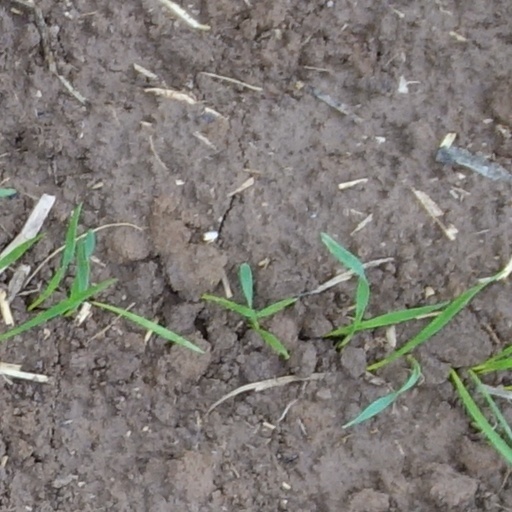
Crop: wheat